David Carney

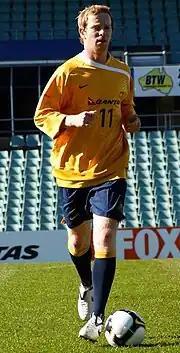
Carney training for Australia

Carney made the Australian squad for the trip to Bahrain in February 2006 to play in the Socceroos first ever match in Asia, and made his full début as a second-half substitute. Carney played in his second full international against Kuwait in Sydney, Australia in August 2006. Carney played a full game in the Socceroos 3–0 win over Qatar in their first 2010 World Cup qualifier on 6 February 2008.